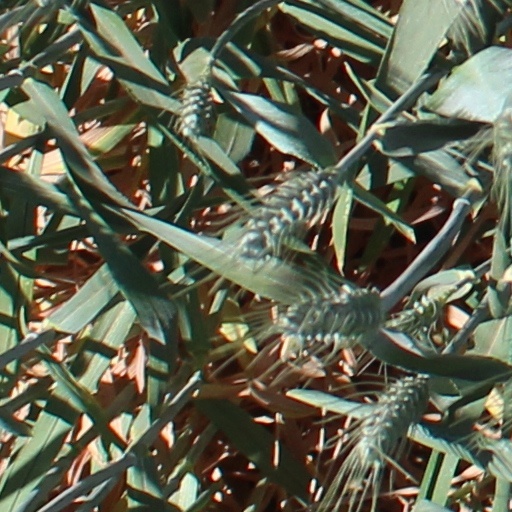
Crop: wheat